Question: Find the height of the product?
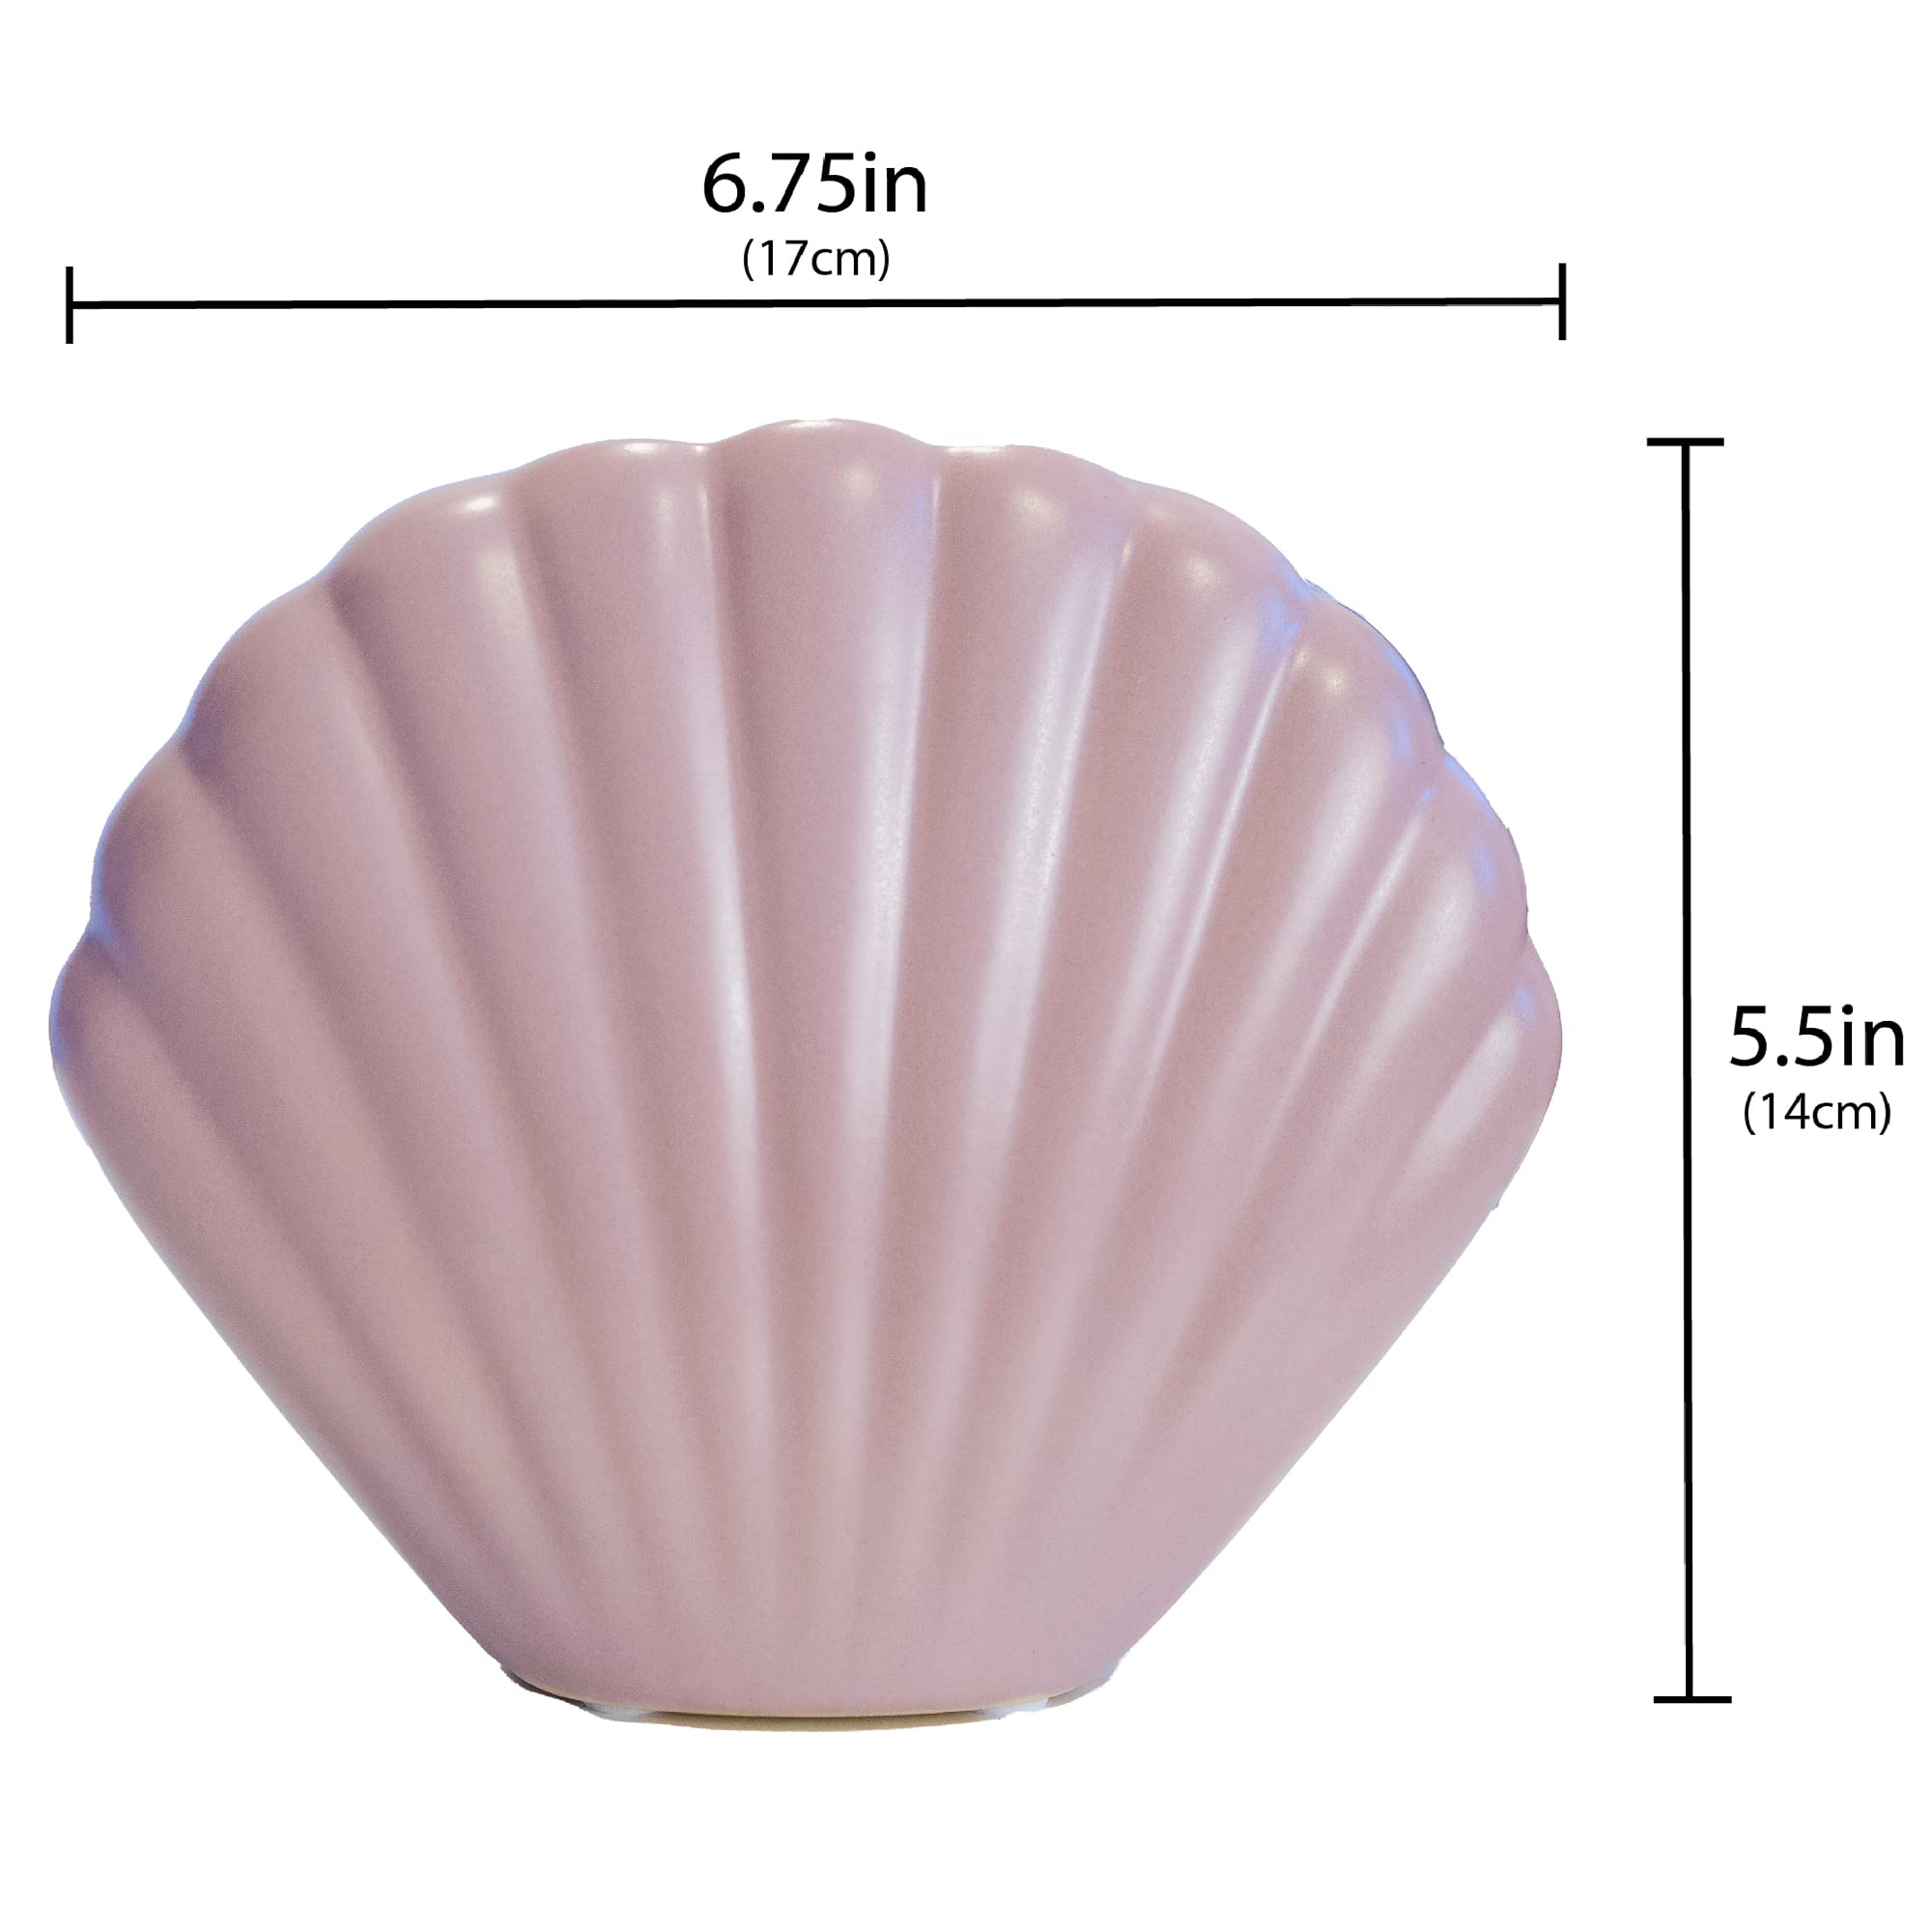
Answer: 14.0 centimetre